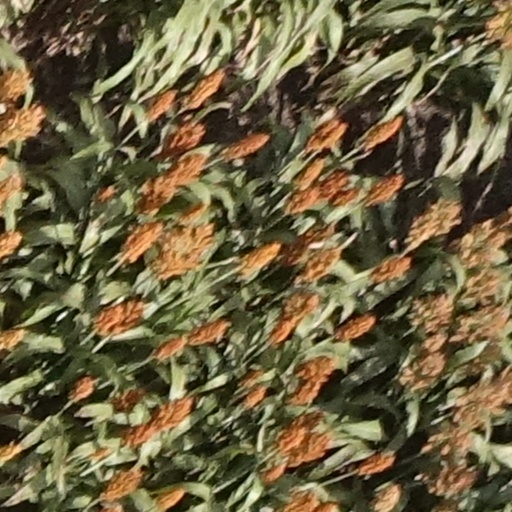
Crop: sorghum